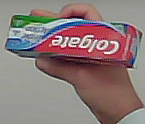
Product: colgate_toothpaste